Pittsburgh Steelers

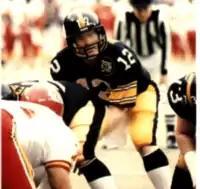
Hall of Fame quarterback Terry Bradshaw led the Steelers to four Super Bowl titles during the 1970s.

The Steelers' history of bad luck changed with the hiring of coach Chuck Noll from the NFL champion Baltimore Colts for the 1969 season. Noll's most remarkable talent was in his draft selections, taking Hall of Famers "Mean" Joe Greene in 1969, Terry Bradshaw and Mel Blount in 1970, Jack Ham in 1971, Franco Harris in 1972, and finally, in 1974, pulling off the incredible feat of selecting four Hall of Famers in one draft year, Lynn Swann, Jack Lambert, John Stallworth, and Mike Webster. The Pittsburgh Steelers' 1974 draft was their best ever; no other team has ever drafted four future Hall of Famers in one year, and only very few (including the 1970 Steelers) have drafted two or more in one year.